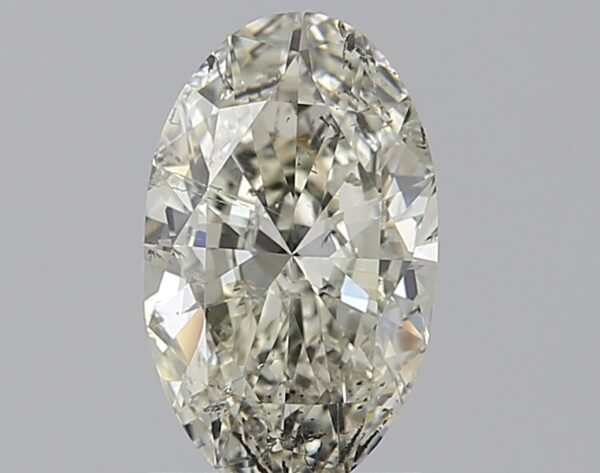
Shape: oval
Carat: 1
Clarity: SI2
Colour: I
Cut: GD
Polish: VG
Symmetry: VG
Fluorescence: N
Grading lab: IGI
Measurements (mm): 8.92 x 5.42 x 3.05